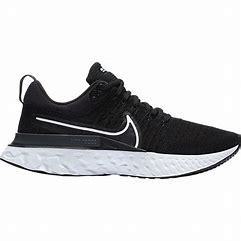
Brand: Nike
Model: React Infinity Run Flyknit